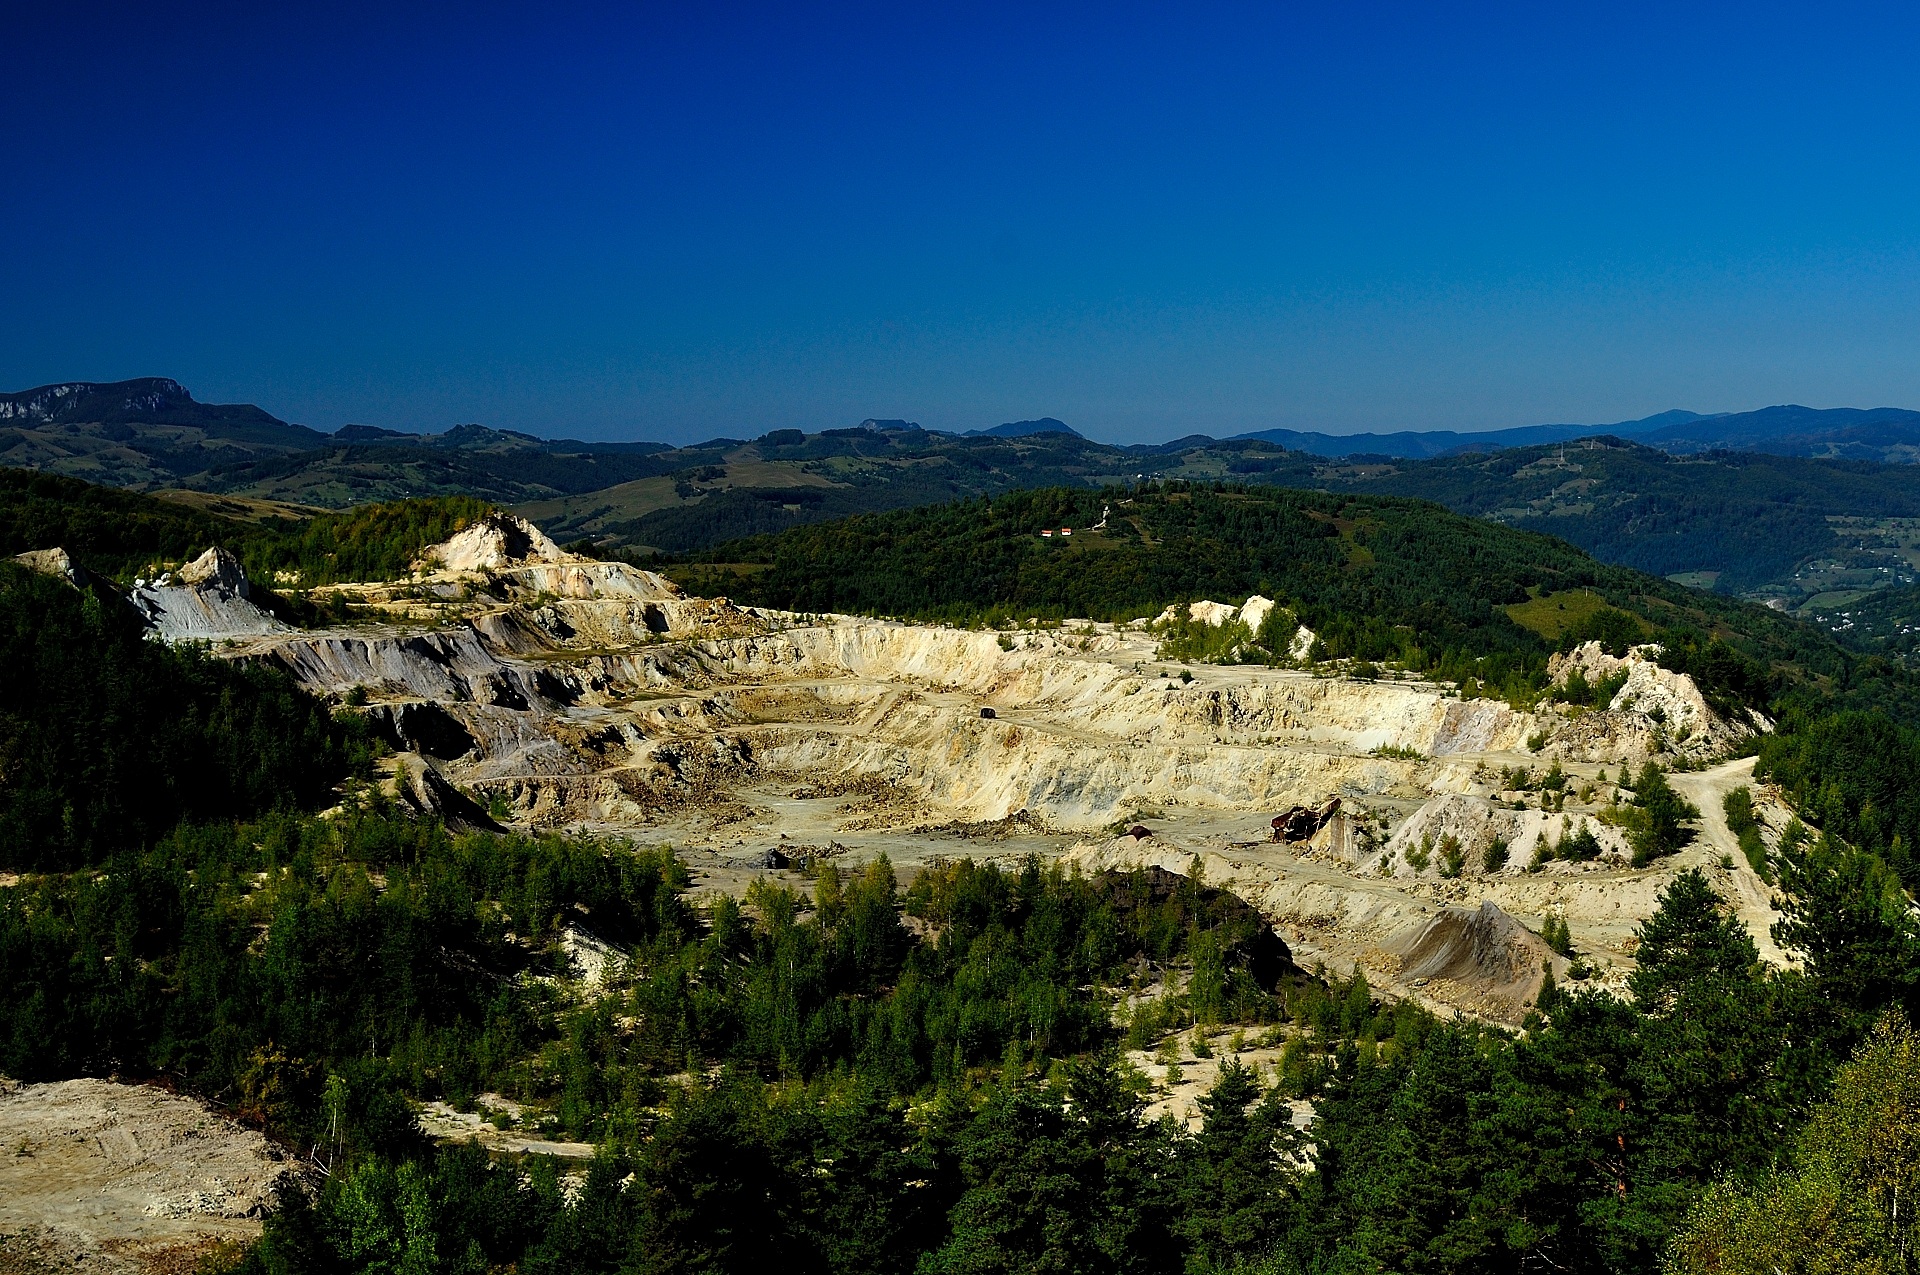
work, landscape, rock, walking, mountain, hill, mountain range, stone, cliff, environment, natural, metal, abandoned, industry, terrain, ridge, geology, plateau, mine, destruction, destroy, heavy, economy, pit, mining, aerial photography, geographical feature, mountainous landforms, gold mine